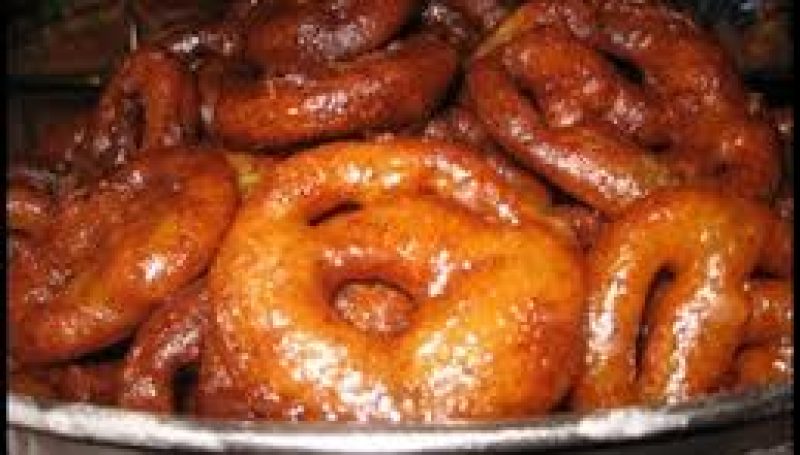
Dish: jalebi